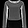
Label: Pullover